Sky position (RA, Dec in degrees): 116.881, 28.286
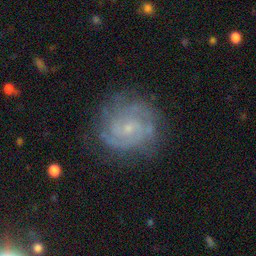
Galaxy morphology: Unbarred Tight Spiral Galaxies